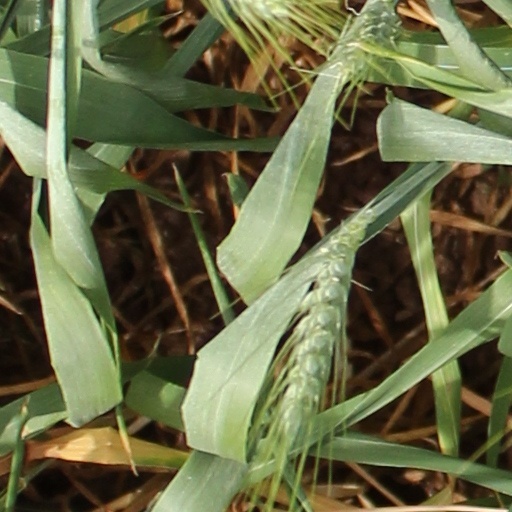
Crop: wheat